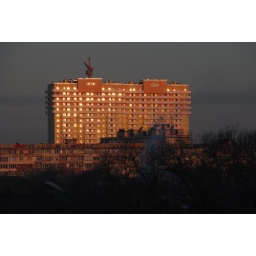
When it is clear in the mornings, the sun reflects off this building a warm, golden light.